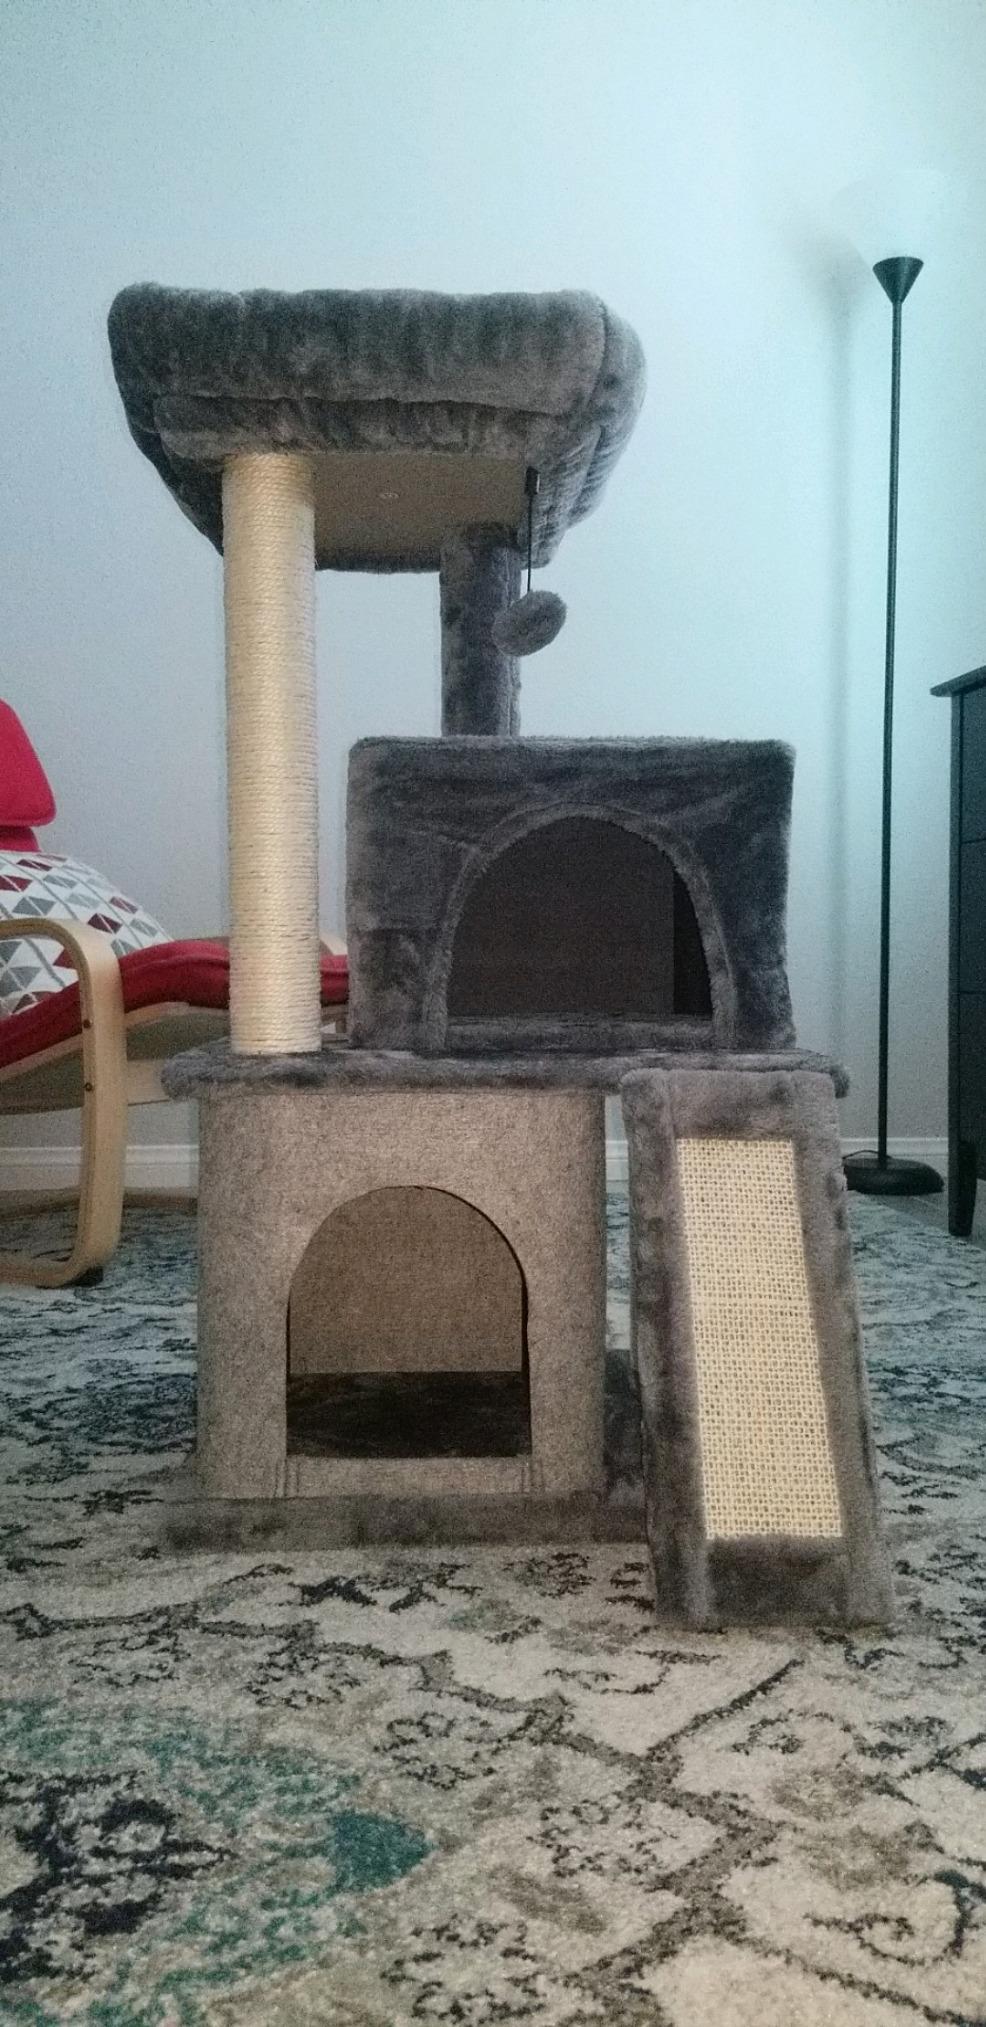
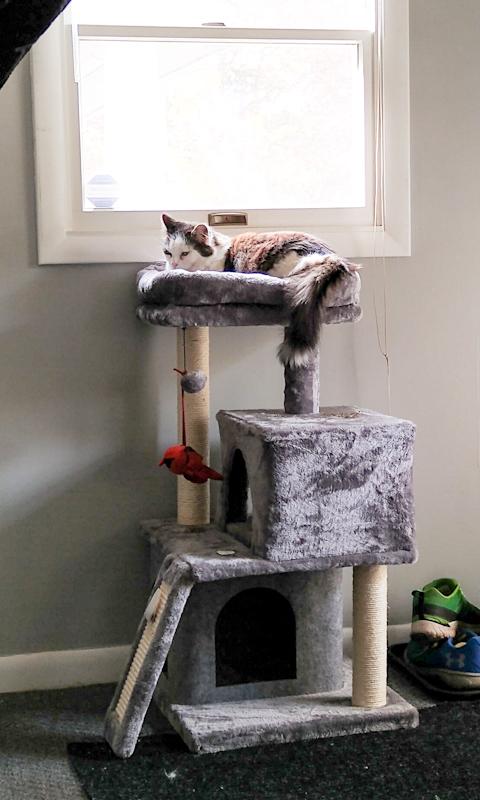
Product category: items_cat tree
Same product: yes